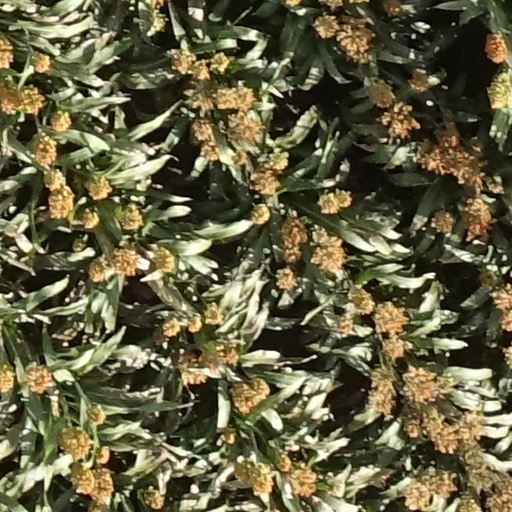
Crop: sorghum